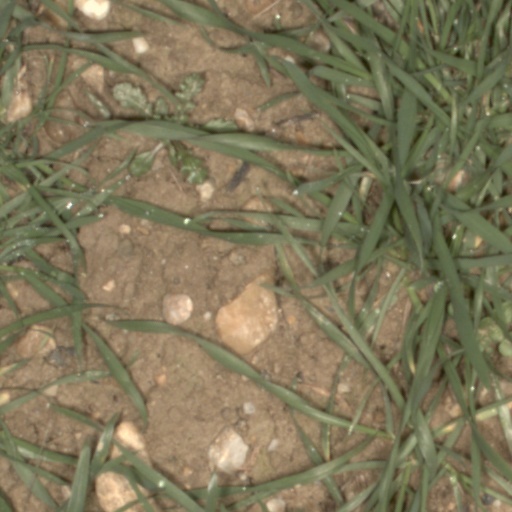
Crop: wheat